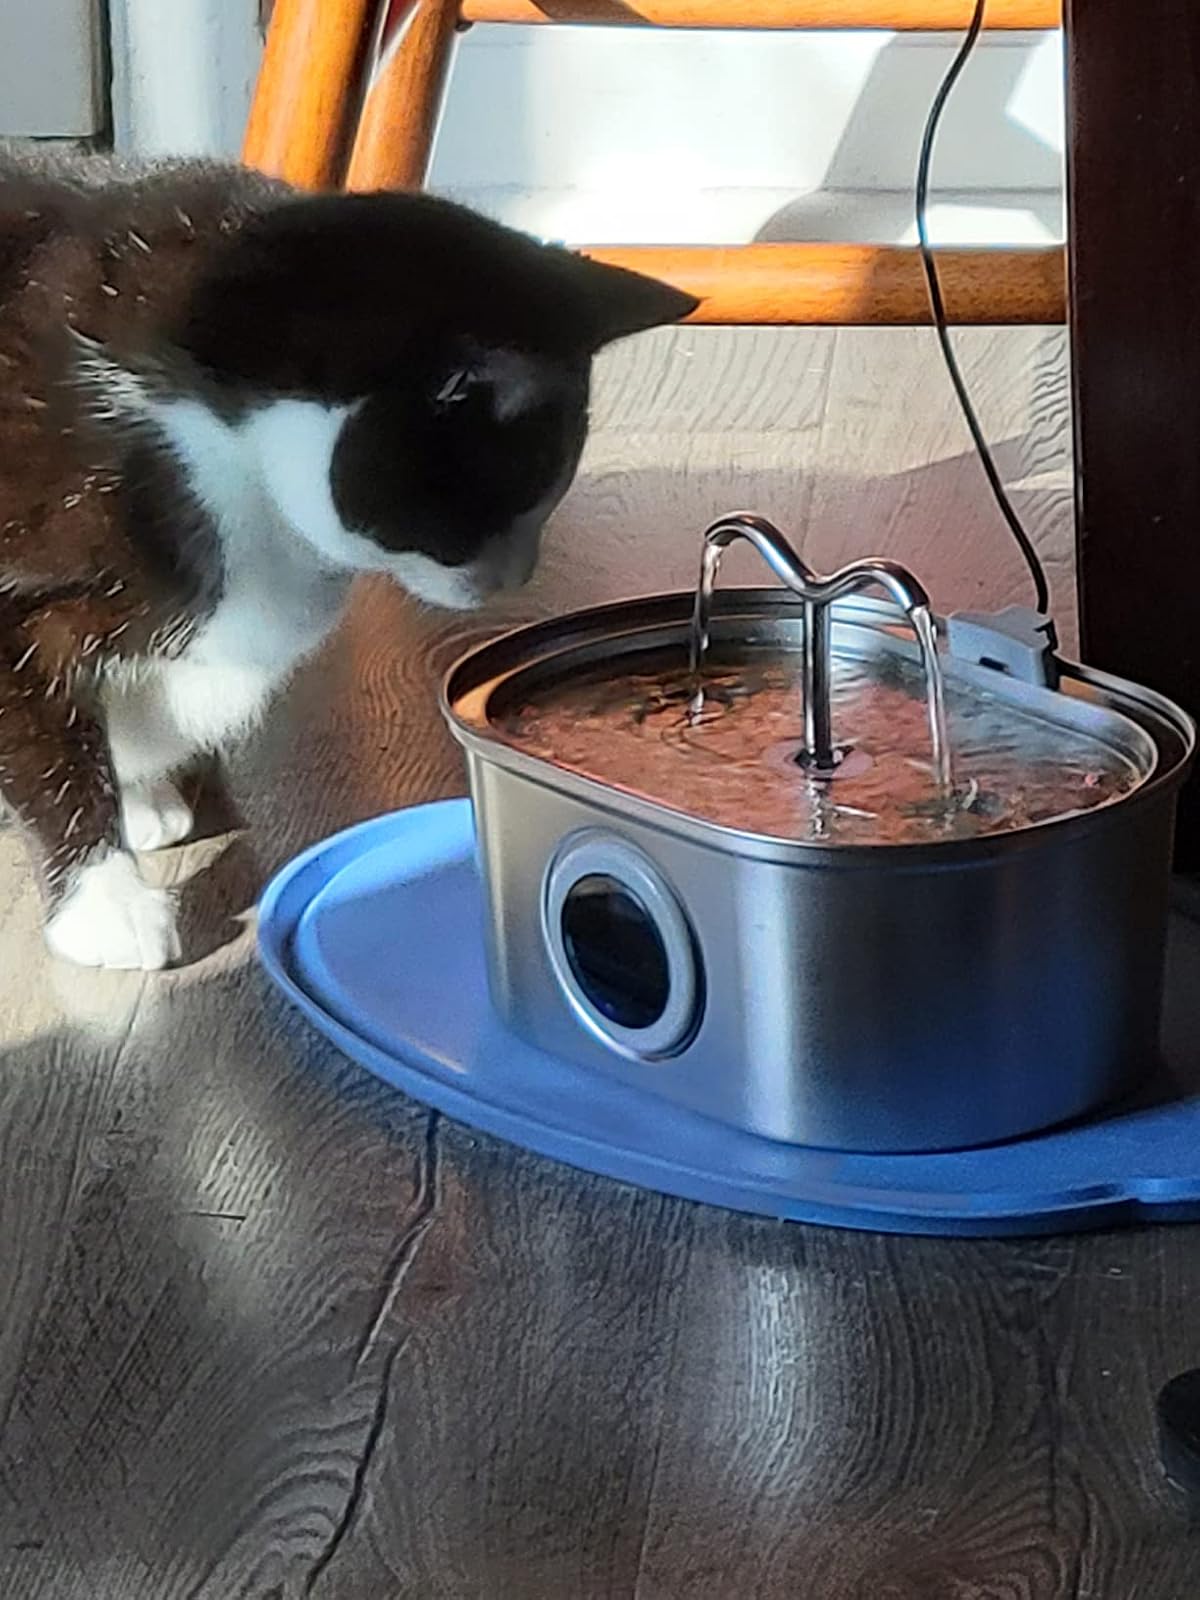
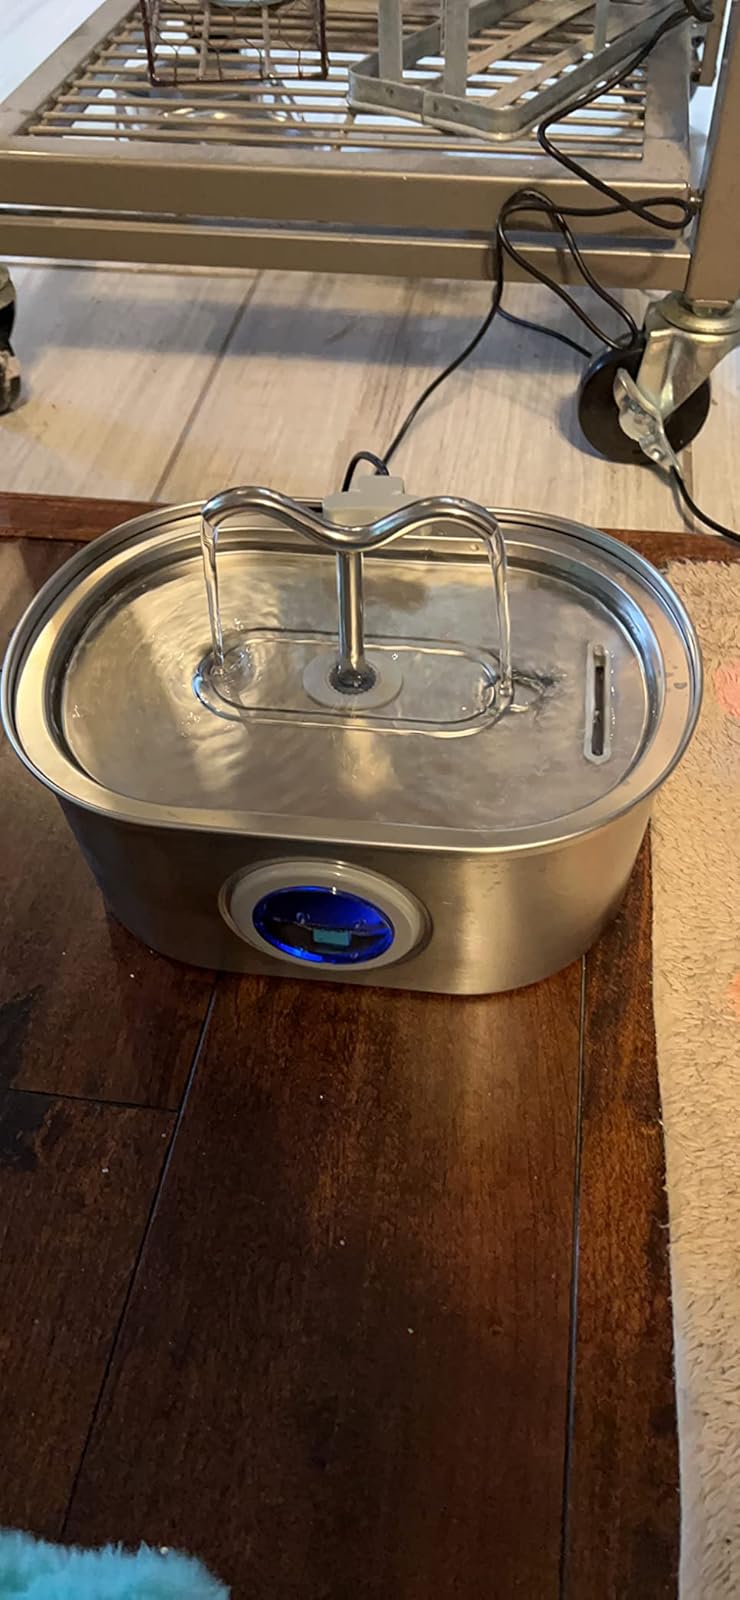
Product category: items_bowl
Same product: yes